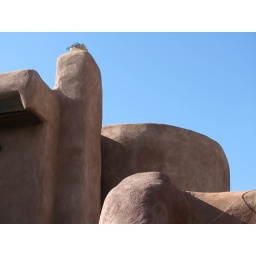
Adobe house against the blue sky